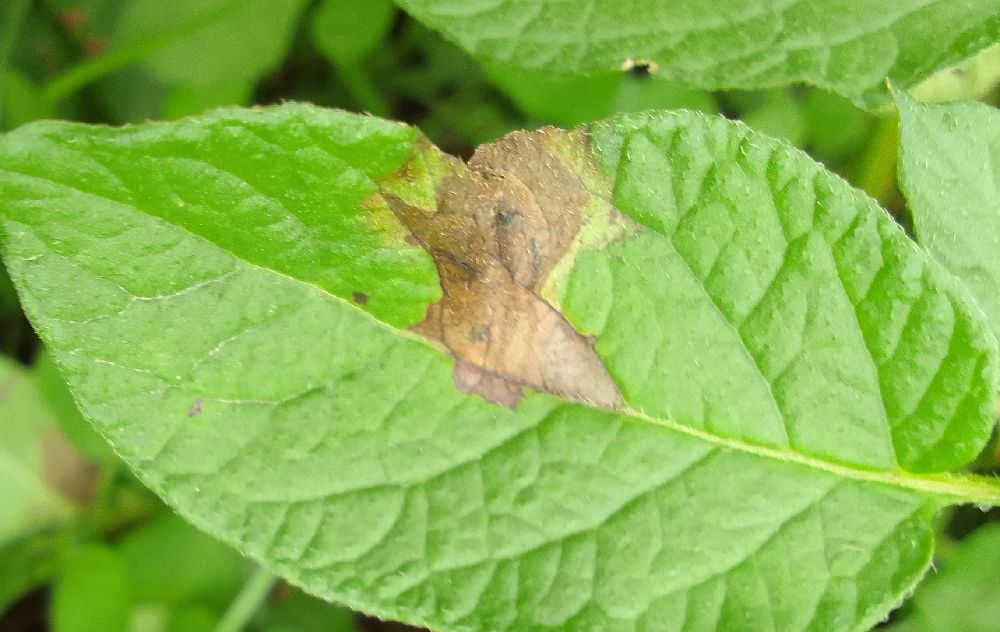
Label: Late blight